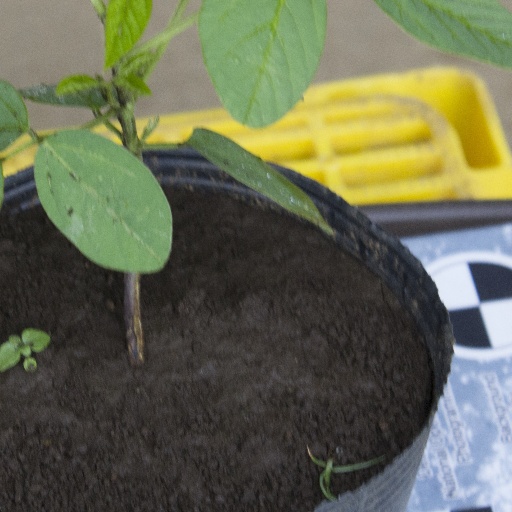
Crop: soybean